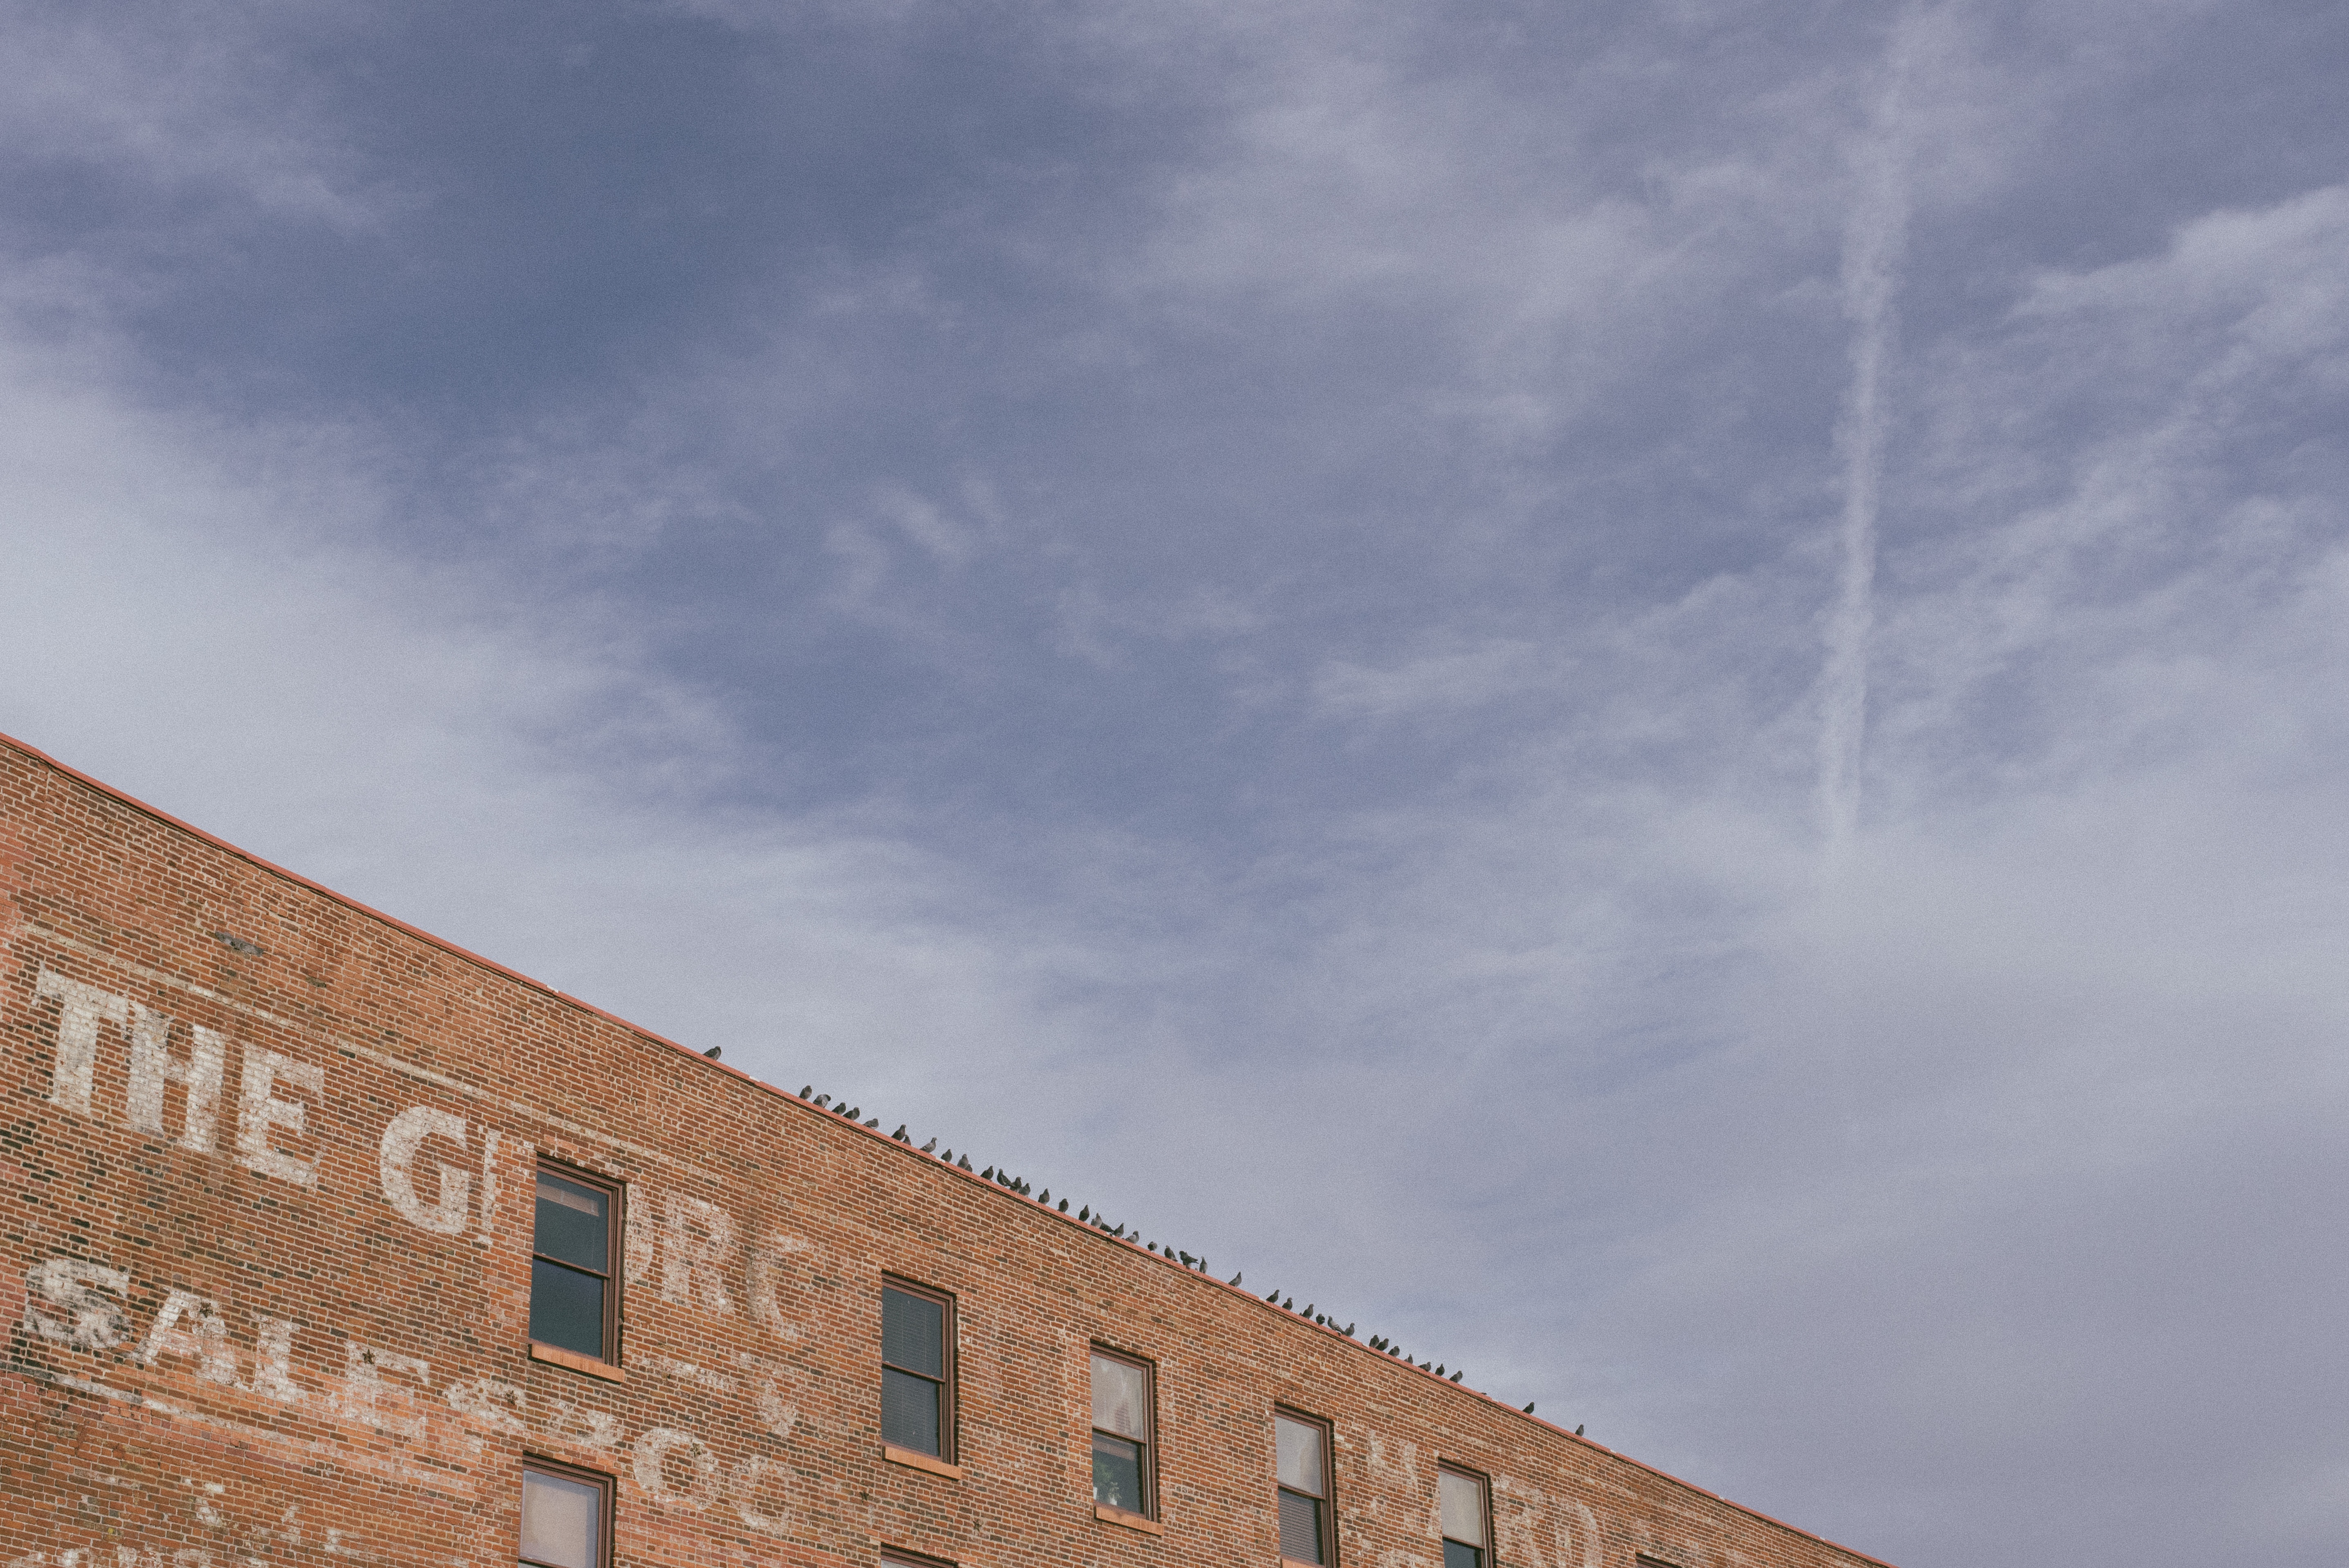
cloud, sky, wall